The Bronx

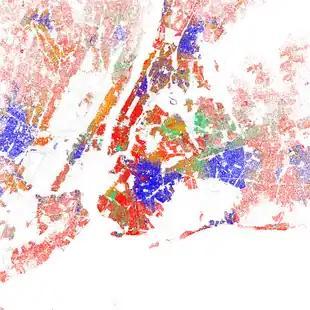
Map of racial distribution in New York, 2010 U.S. Census. Each dot is 25 people: White, Black, Asian, Hispanic, or Other (yellow)

(Bronx Community Districts 1 to 6 plus part of CD 7—"progressing northwards, CDs 2, 3 and 6 border the Bronx River from its mouth to Bronx Park, while 1, 4, 5 and 7 face Manhattan across the Harlem River")